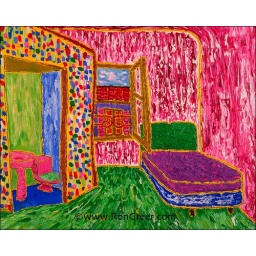
a hotel room somewhere in southern France. Yes the bathroom was in a box within the room.